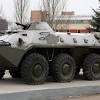
Label: BTR